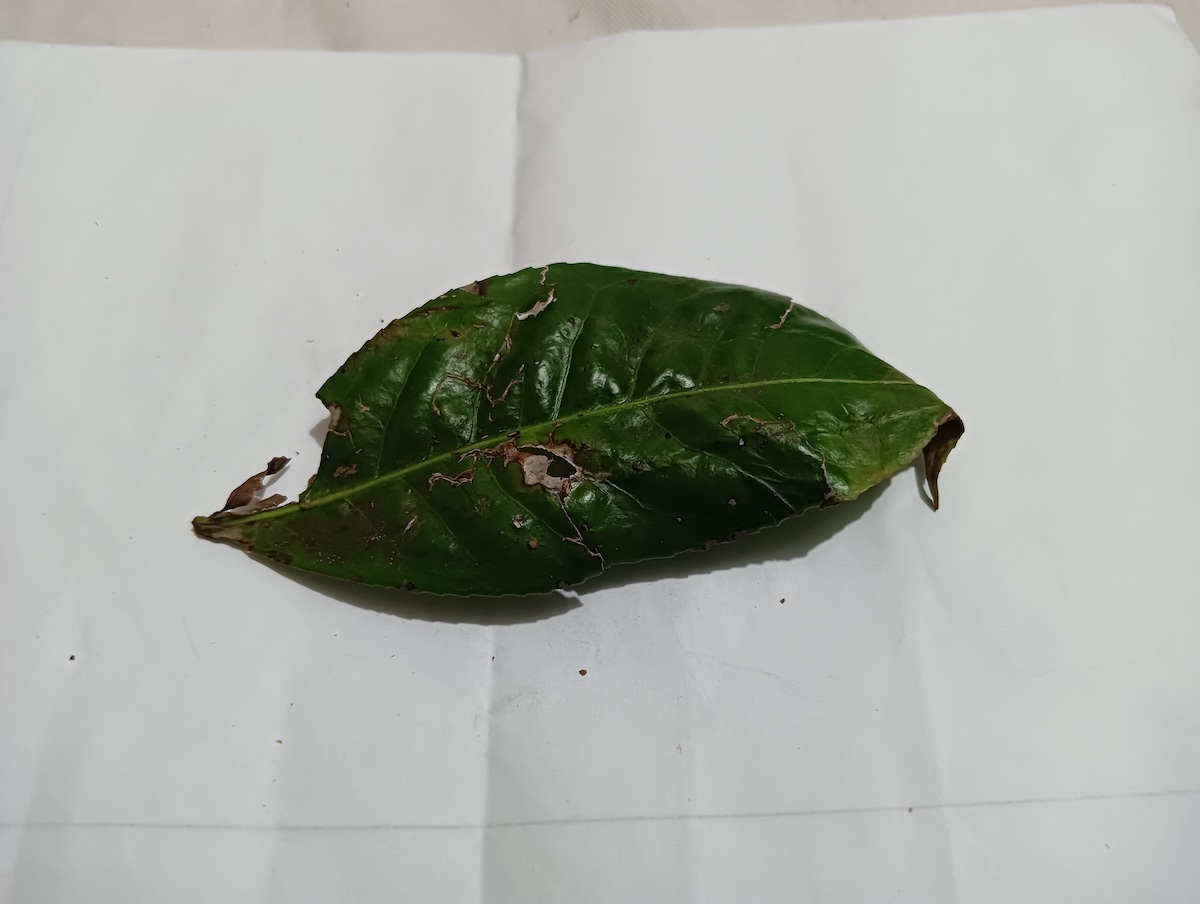
Label: Brown Blight